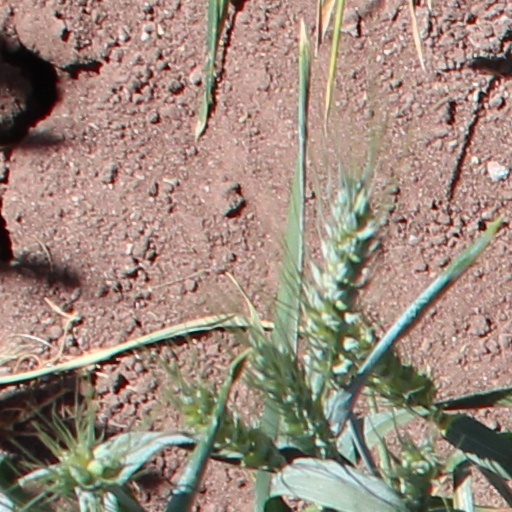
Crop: wheat